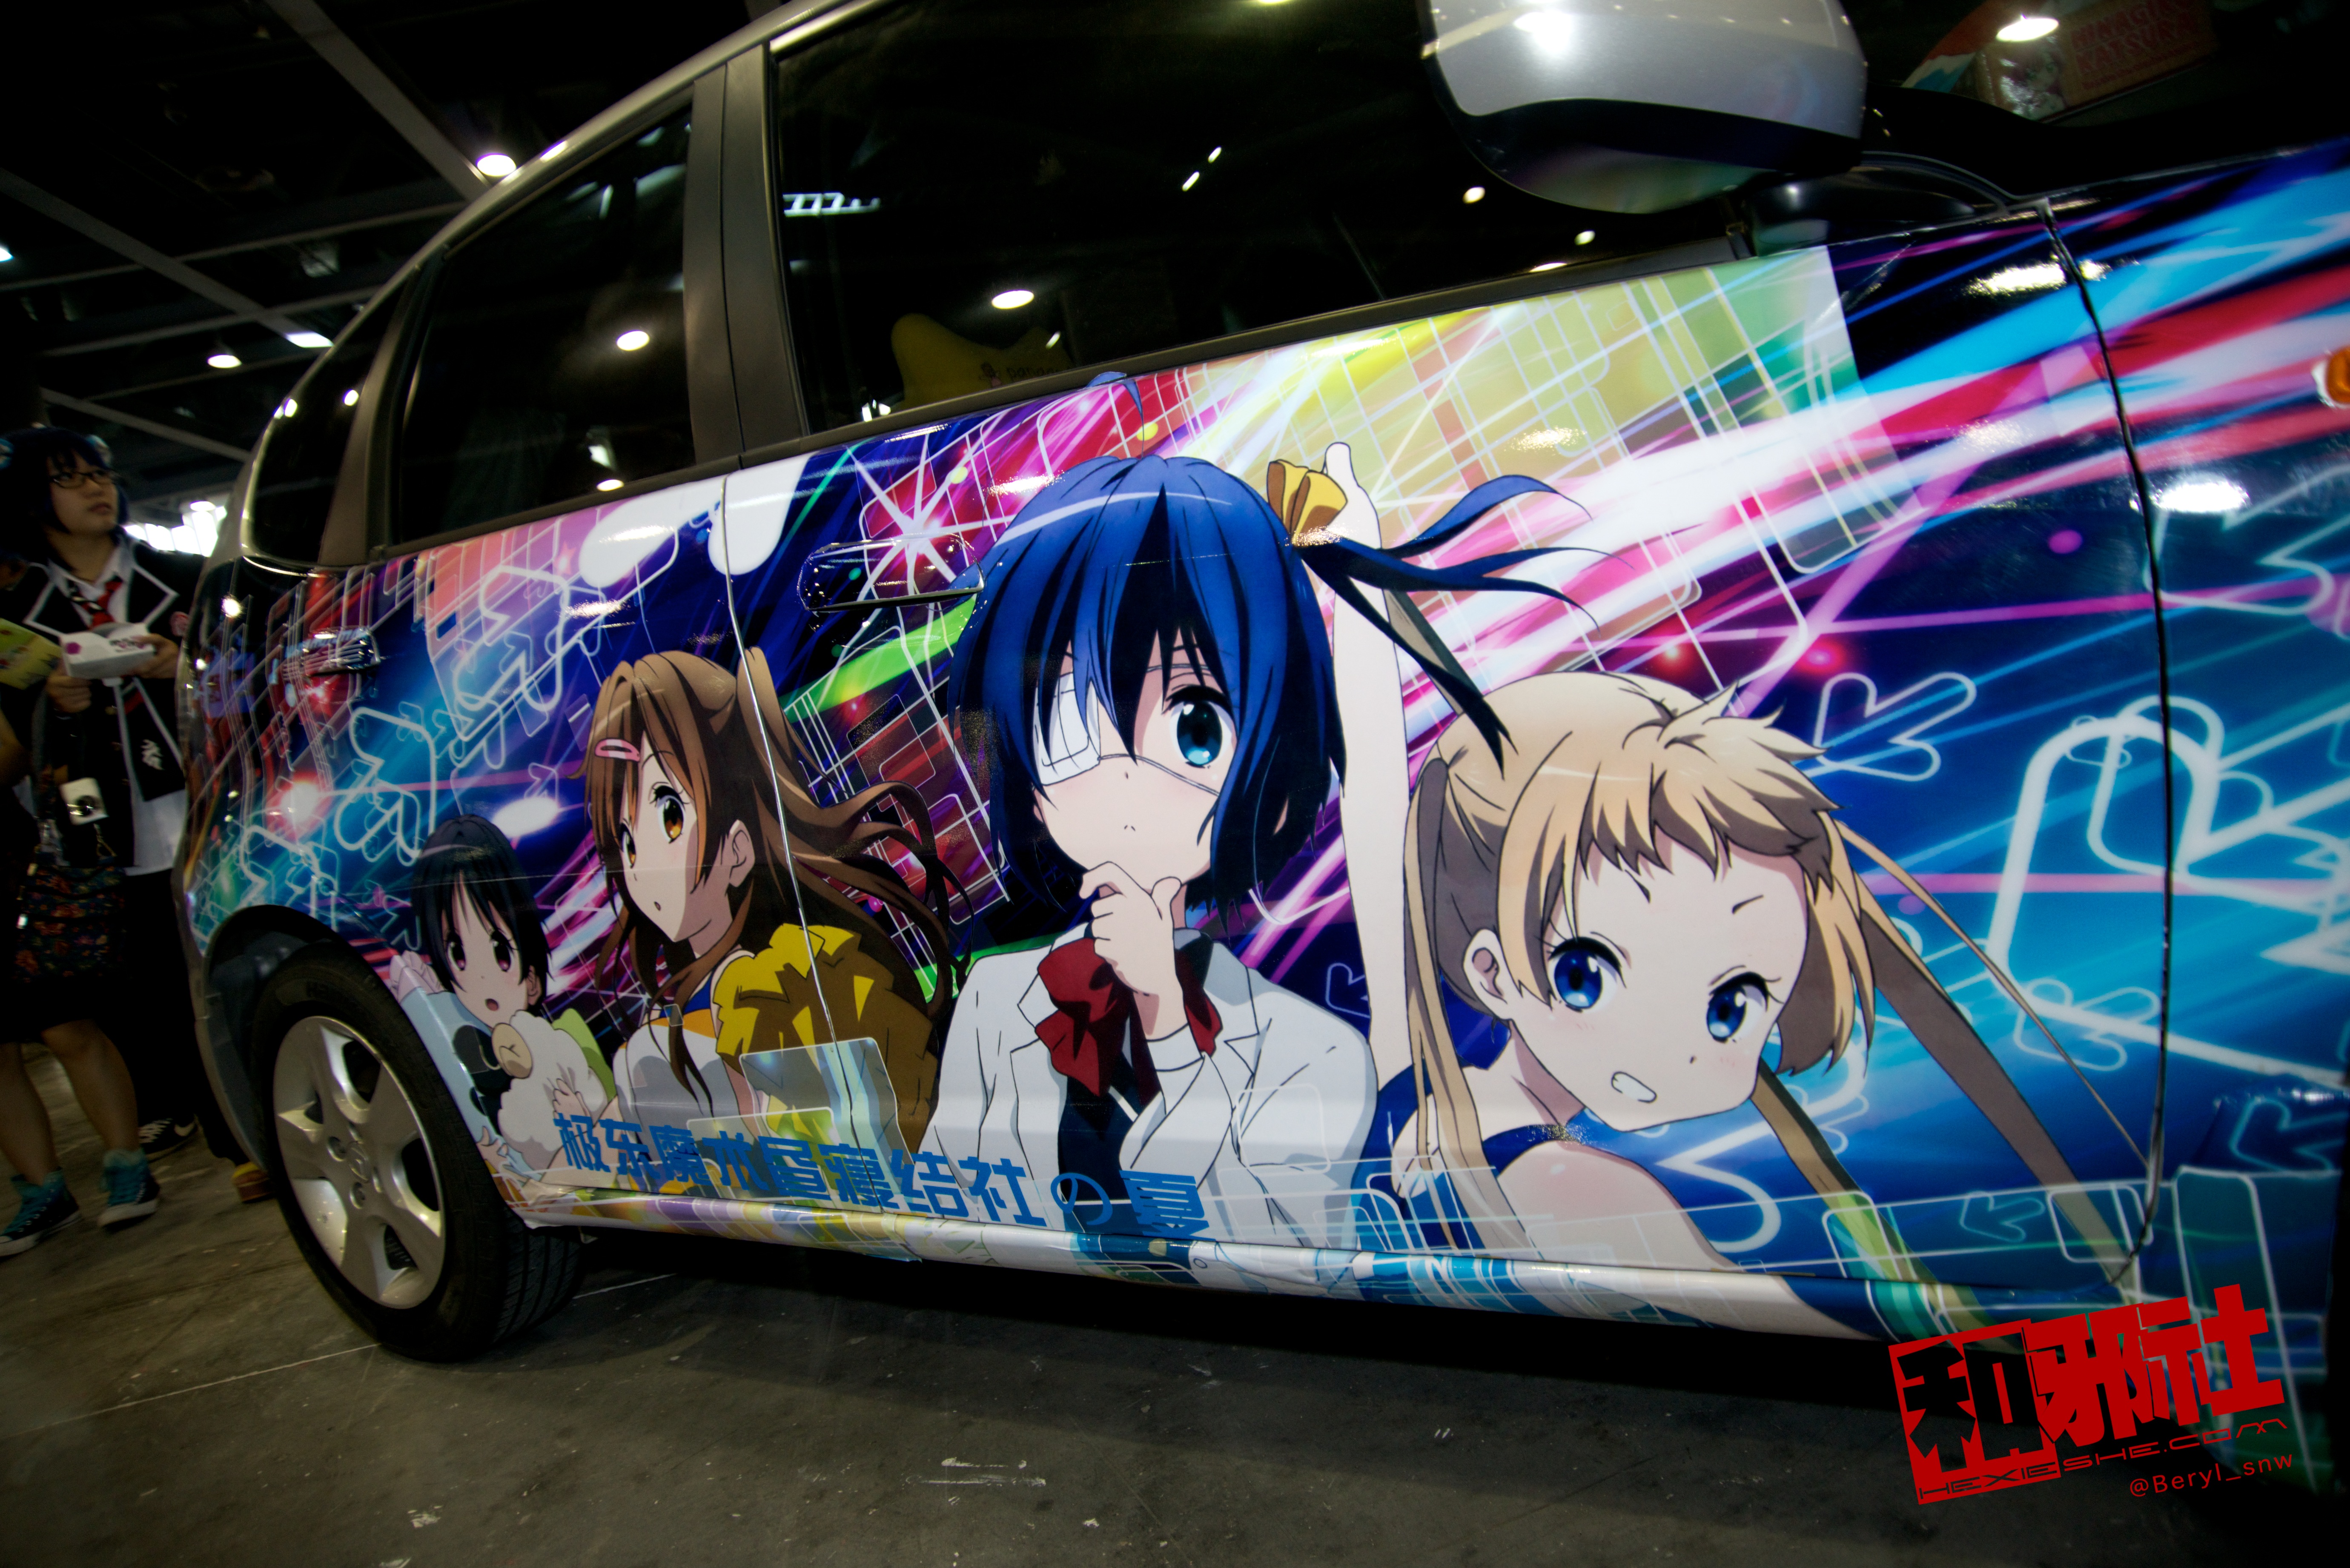
girl, car, cute, vehicle, cosplay, art, girls, canton, exhibition, costume, china, anime, comic, comiccon, guangzhou, acg, cos, auto show, automobile make